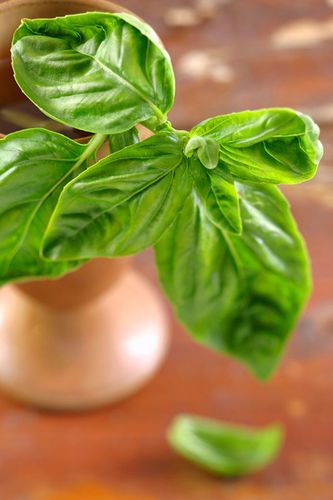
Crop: unknown
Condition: basil